Landtag of North Rhine-Westphalia

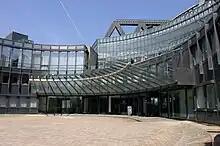
Entrance area

Compared to the state government, the state parliament has extensive powers. It can call members of government in for questioning before parliament, and it has the power to approve the state budget proposed by the government. Parliament also votes on closed states contracts. And, as mentioned above, parliament has the power to dissolve the government through a motion of no confidence. The Court of Audit controls the use of state funds by all state governmental bodies. This court likewise controls the finances of the parliament, but it also reports to parliament, which elects the court's highest members.